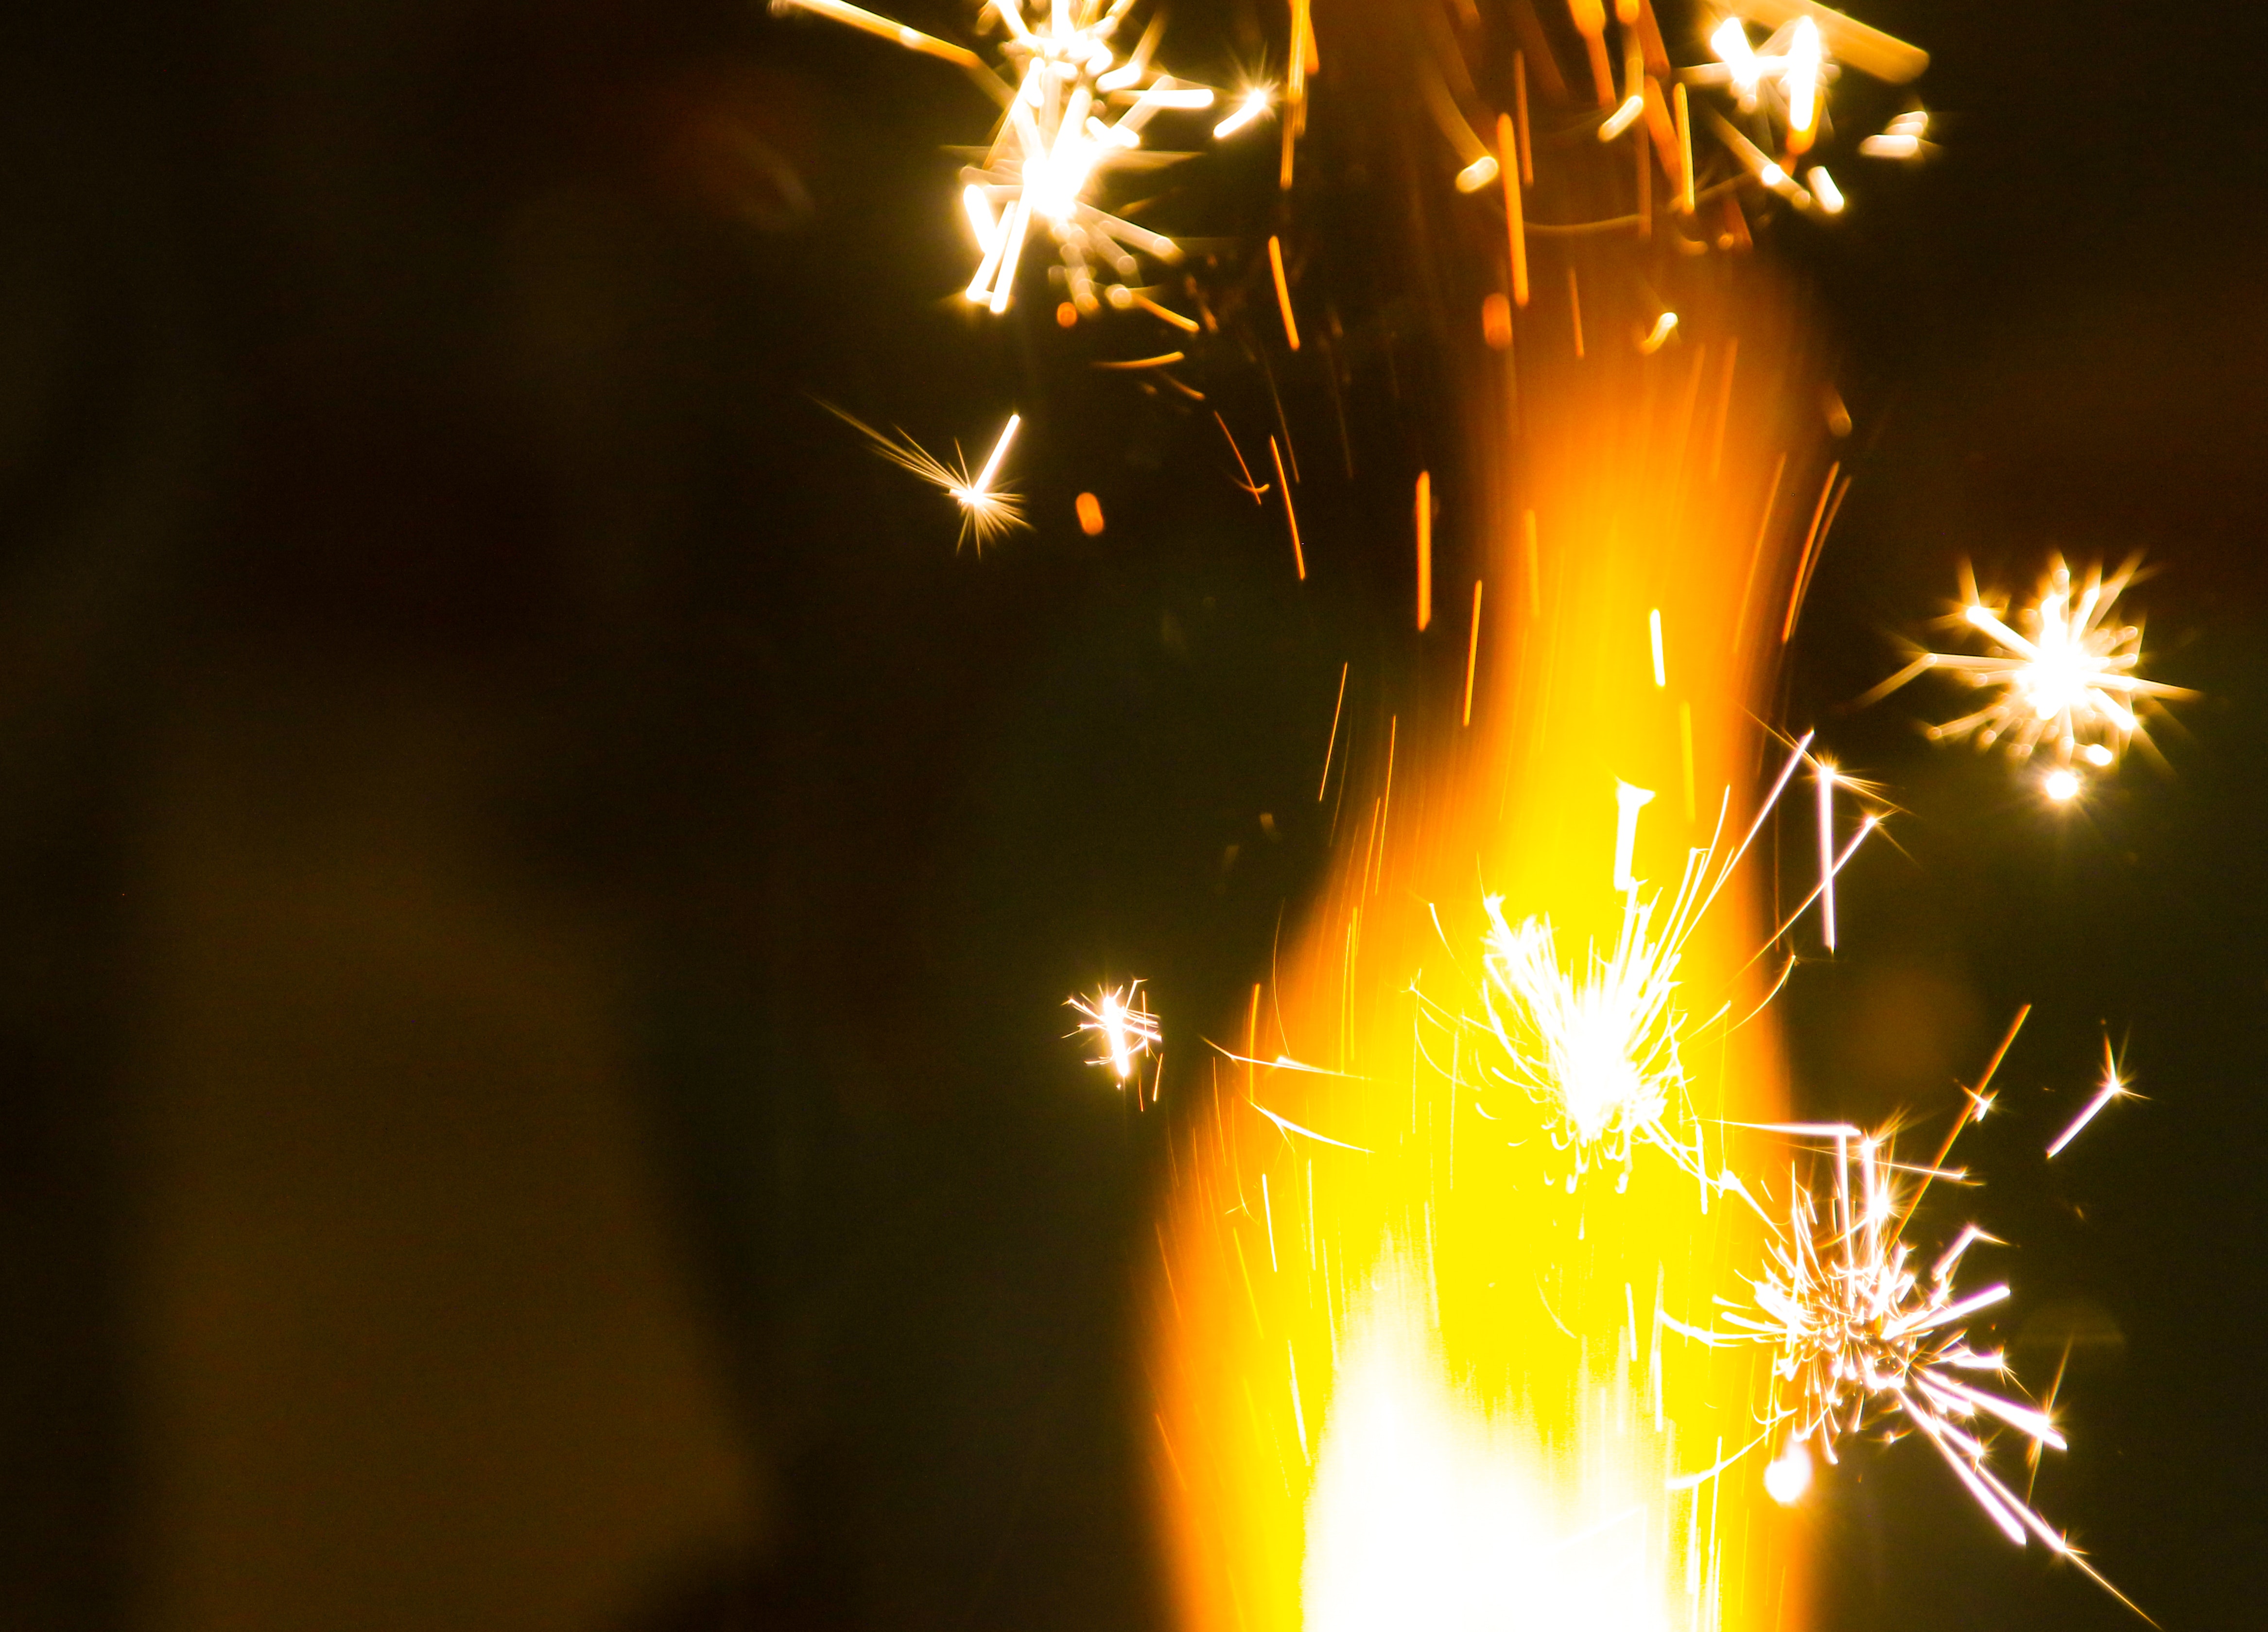
sparkler, diwali, new years day, fireworks, light, holiday, fete, new year's eve, event, new year, midnight, night, festival, space, darkness